Georgian wine

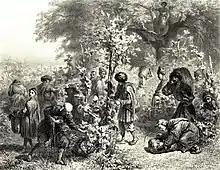
Grape harvesting in Kakheti, as drawn by Grigory Gagarin.

There are five main regions of viniculture, the principal region being Kakheti, which produces seventy percent of Georgia's grapes. Traditionally, Georgian wines carry the name of the source region, district, or village, much like French regional wines such as Bordeaux or Burgundy. As with these French wines, Georgian wines are usually a blend of two or more grapes. For instance, one of the best-known white wines, Tsinandali, is a blend of Rkatsiteli and Mtsvane grapes from the micro regions of Telavi and Kvareli in the Kakheti region.